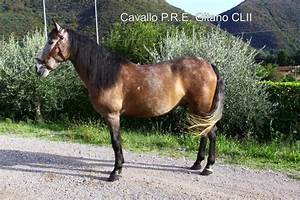
Label: horse